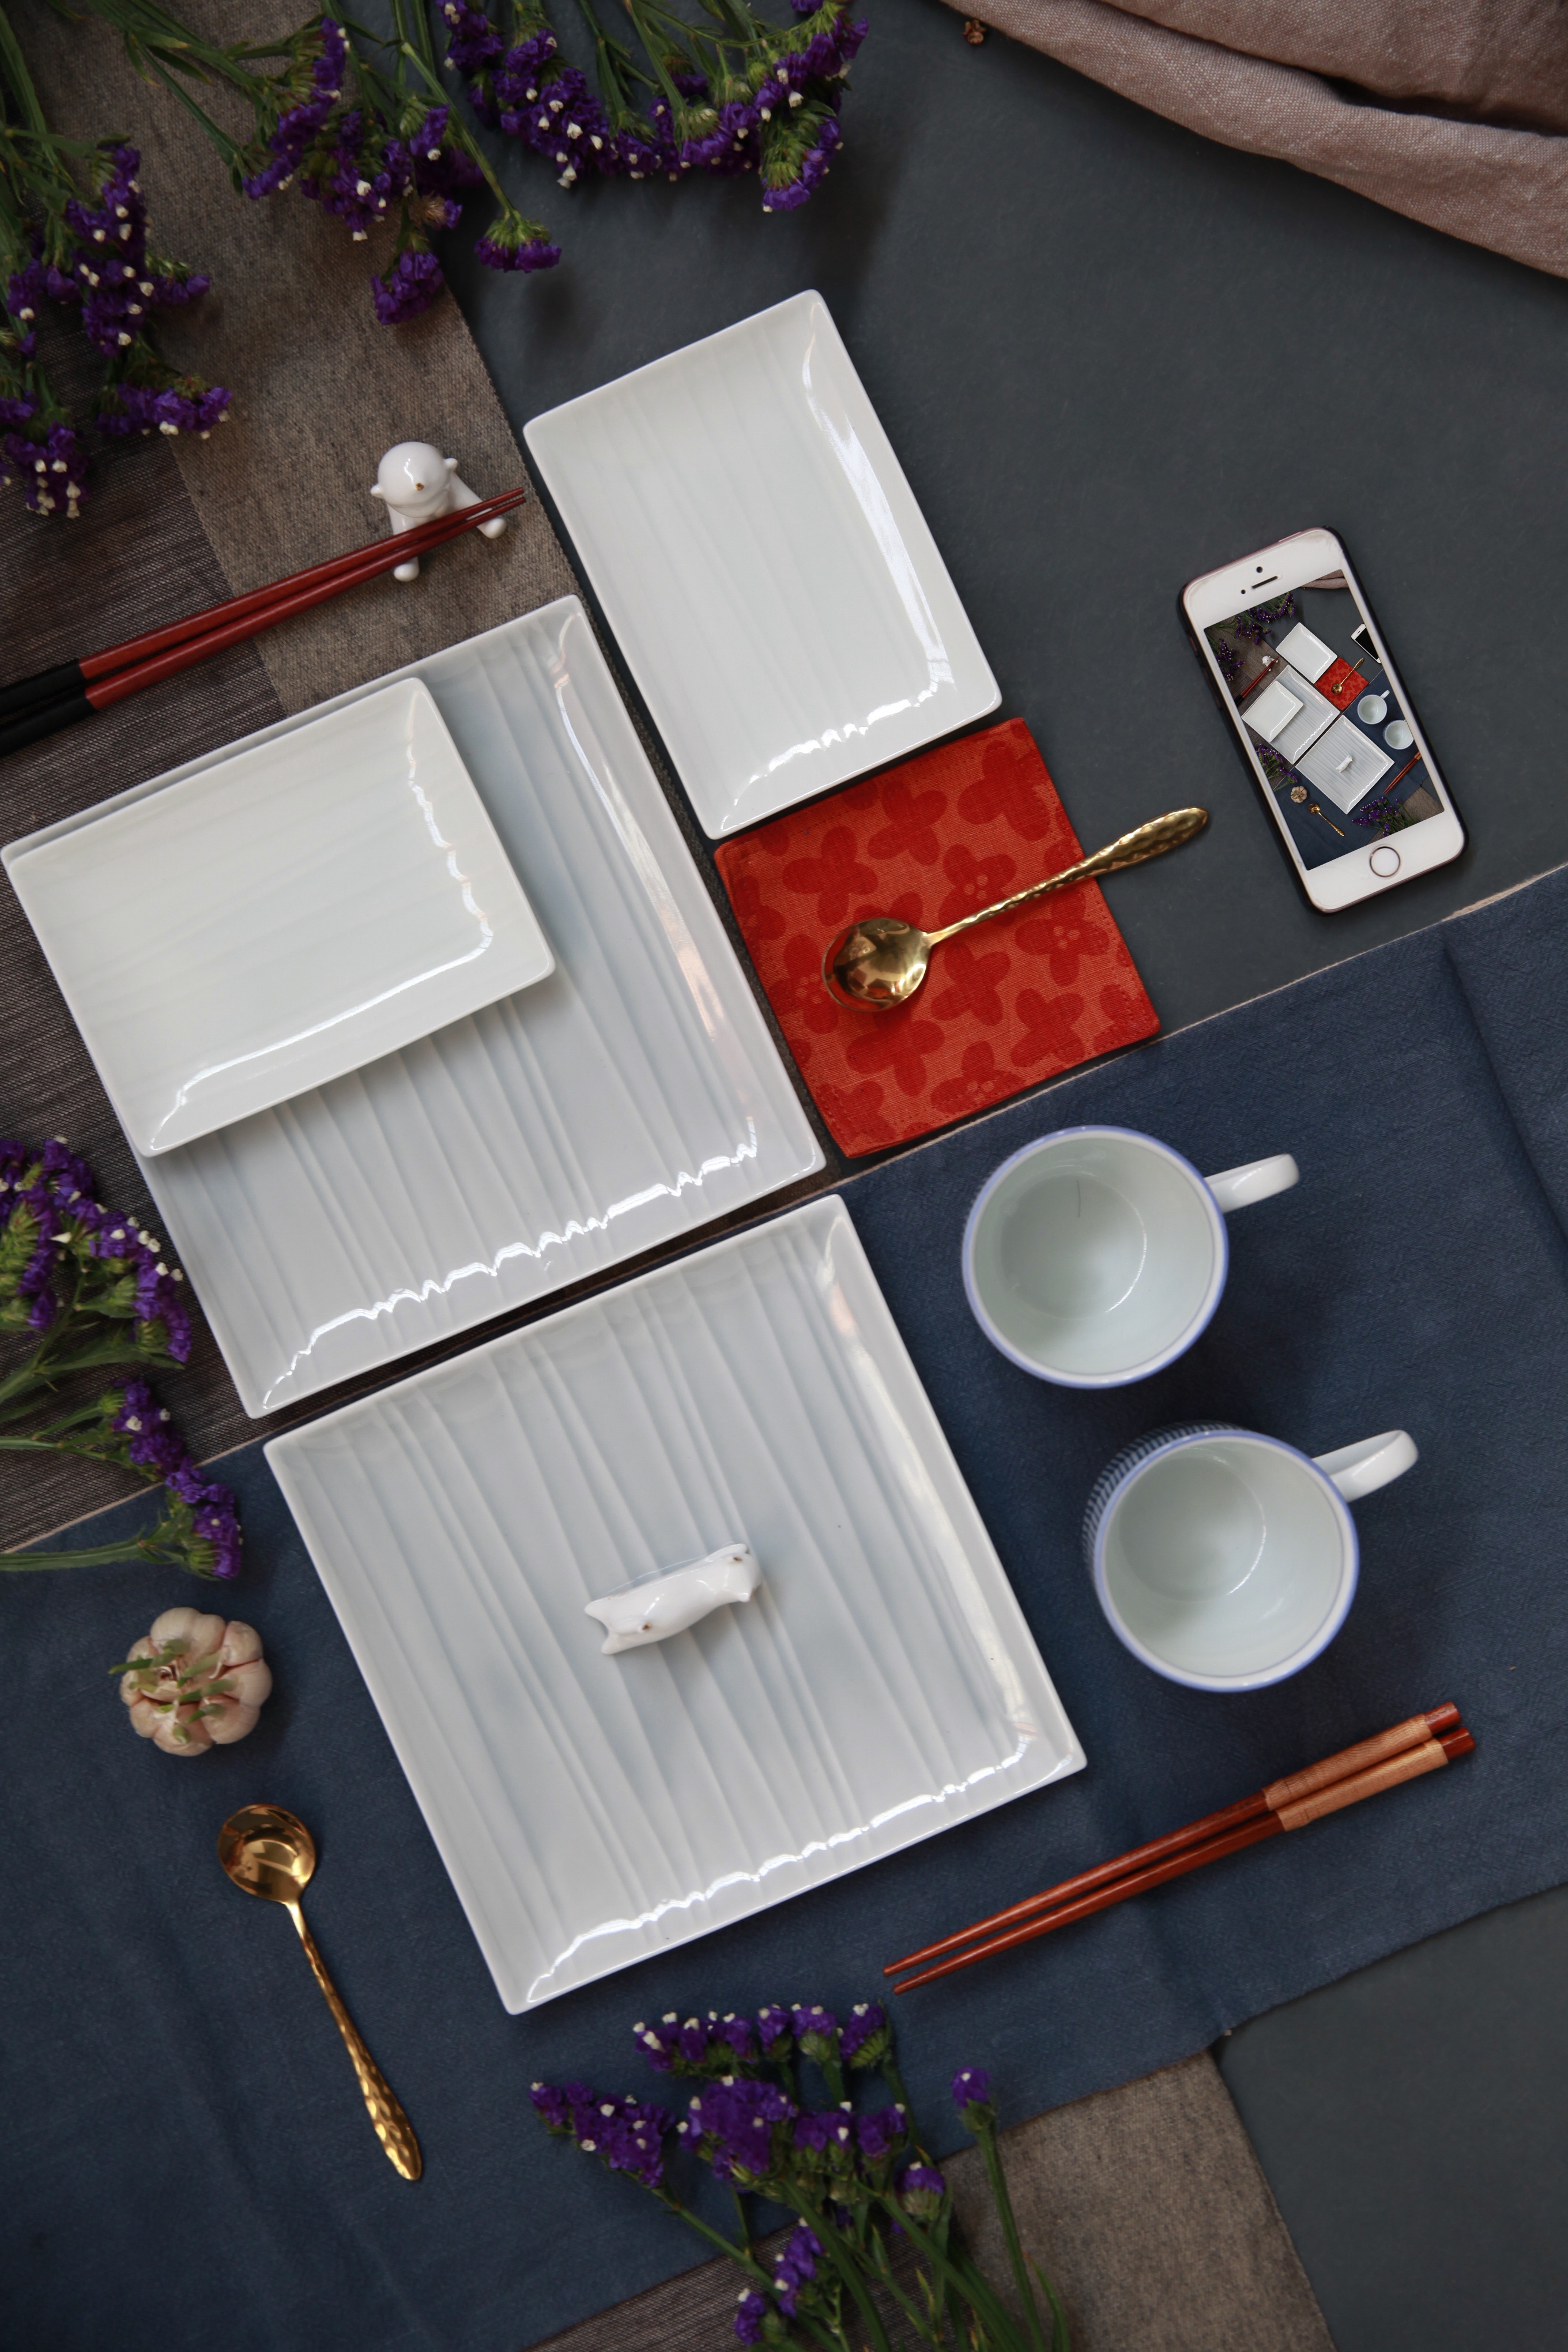
mobile, table, cup, red, color, furniture, design, shape, japanese tableware